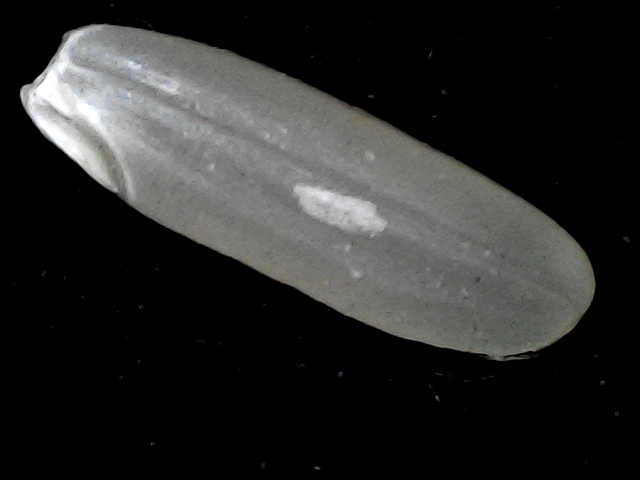
Rice variety: BD87